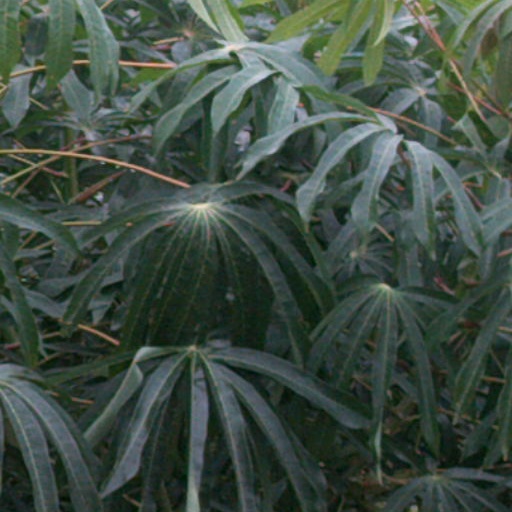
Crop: cassava